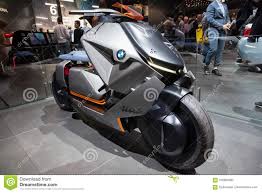
Vehicle type: Motorcycles